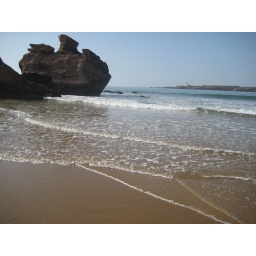
the castle in the sand